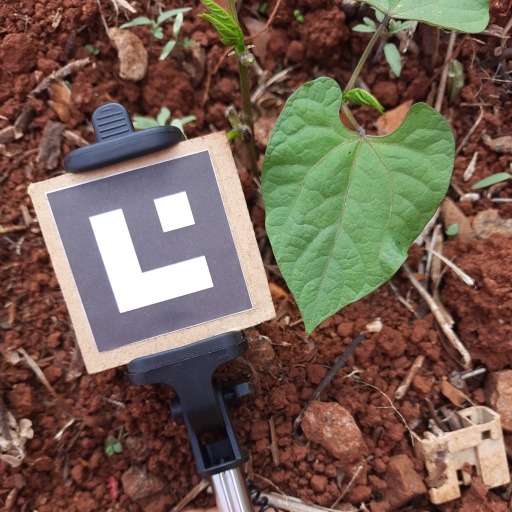
Observations: wavy surface, eating holes in the center, under cloudy sky, insect on surface